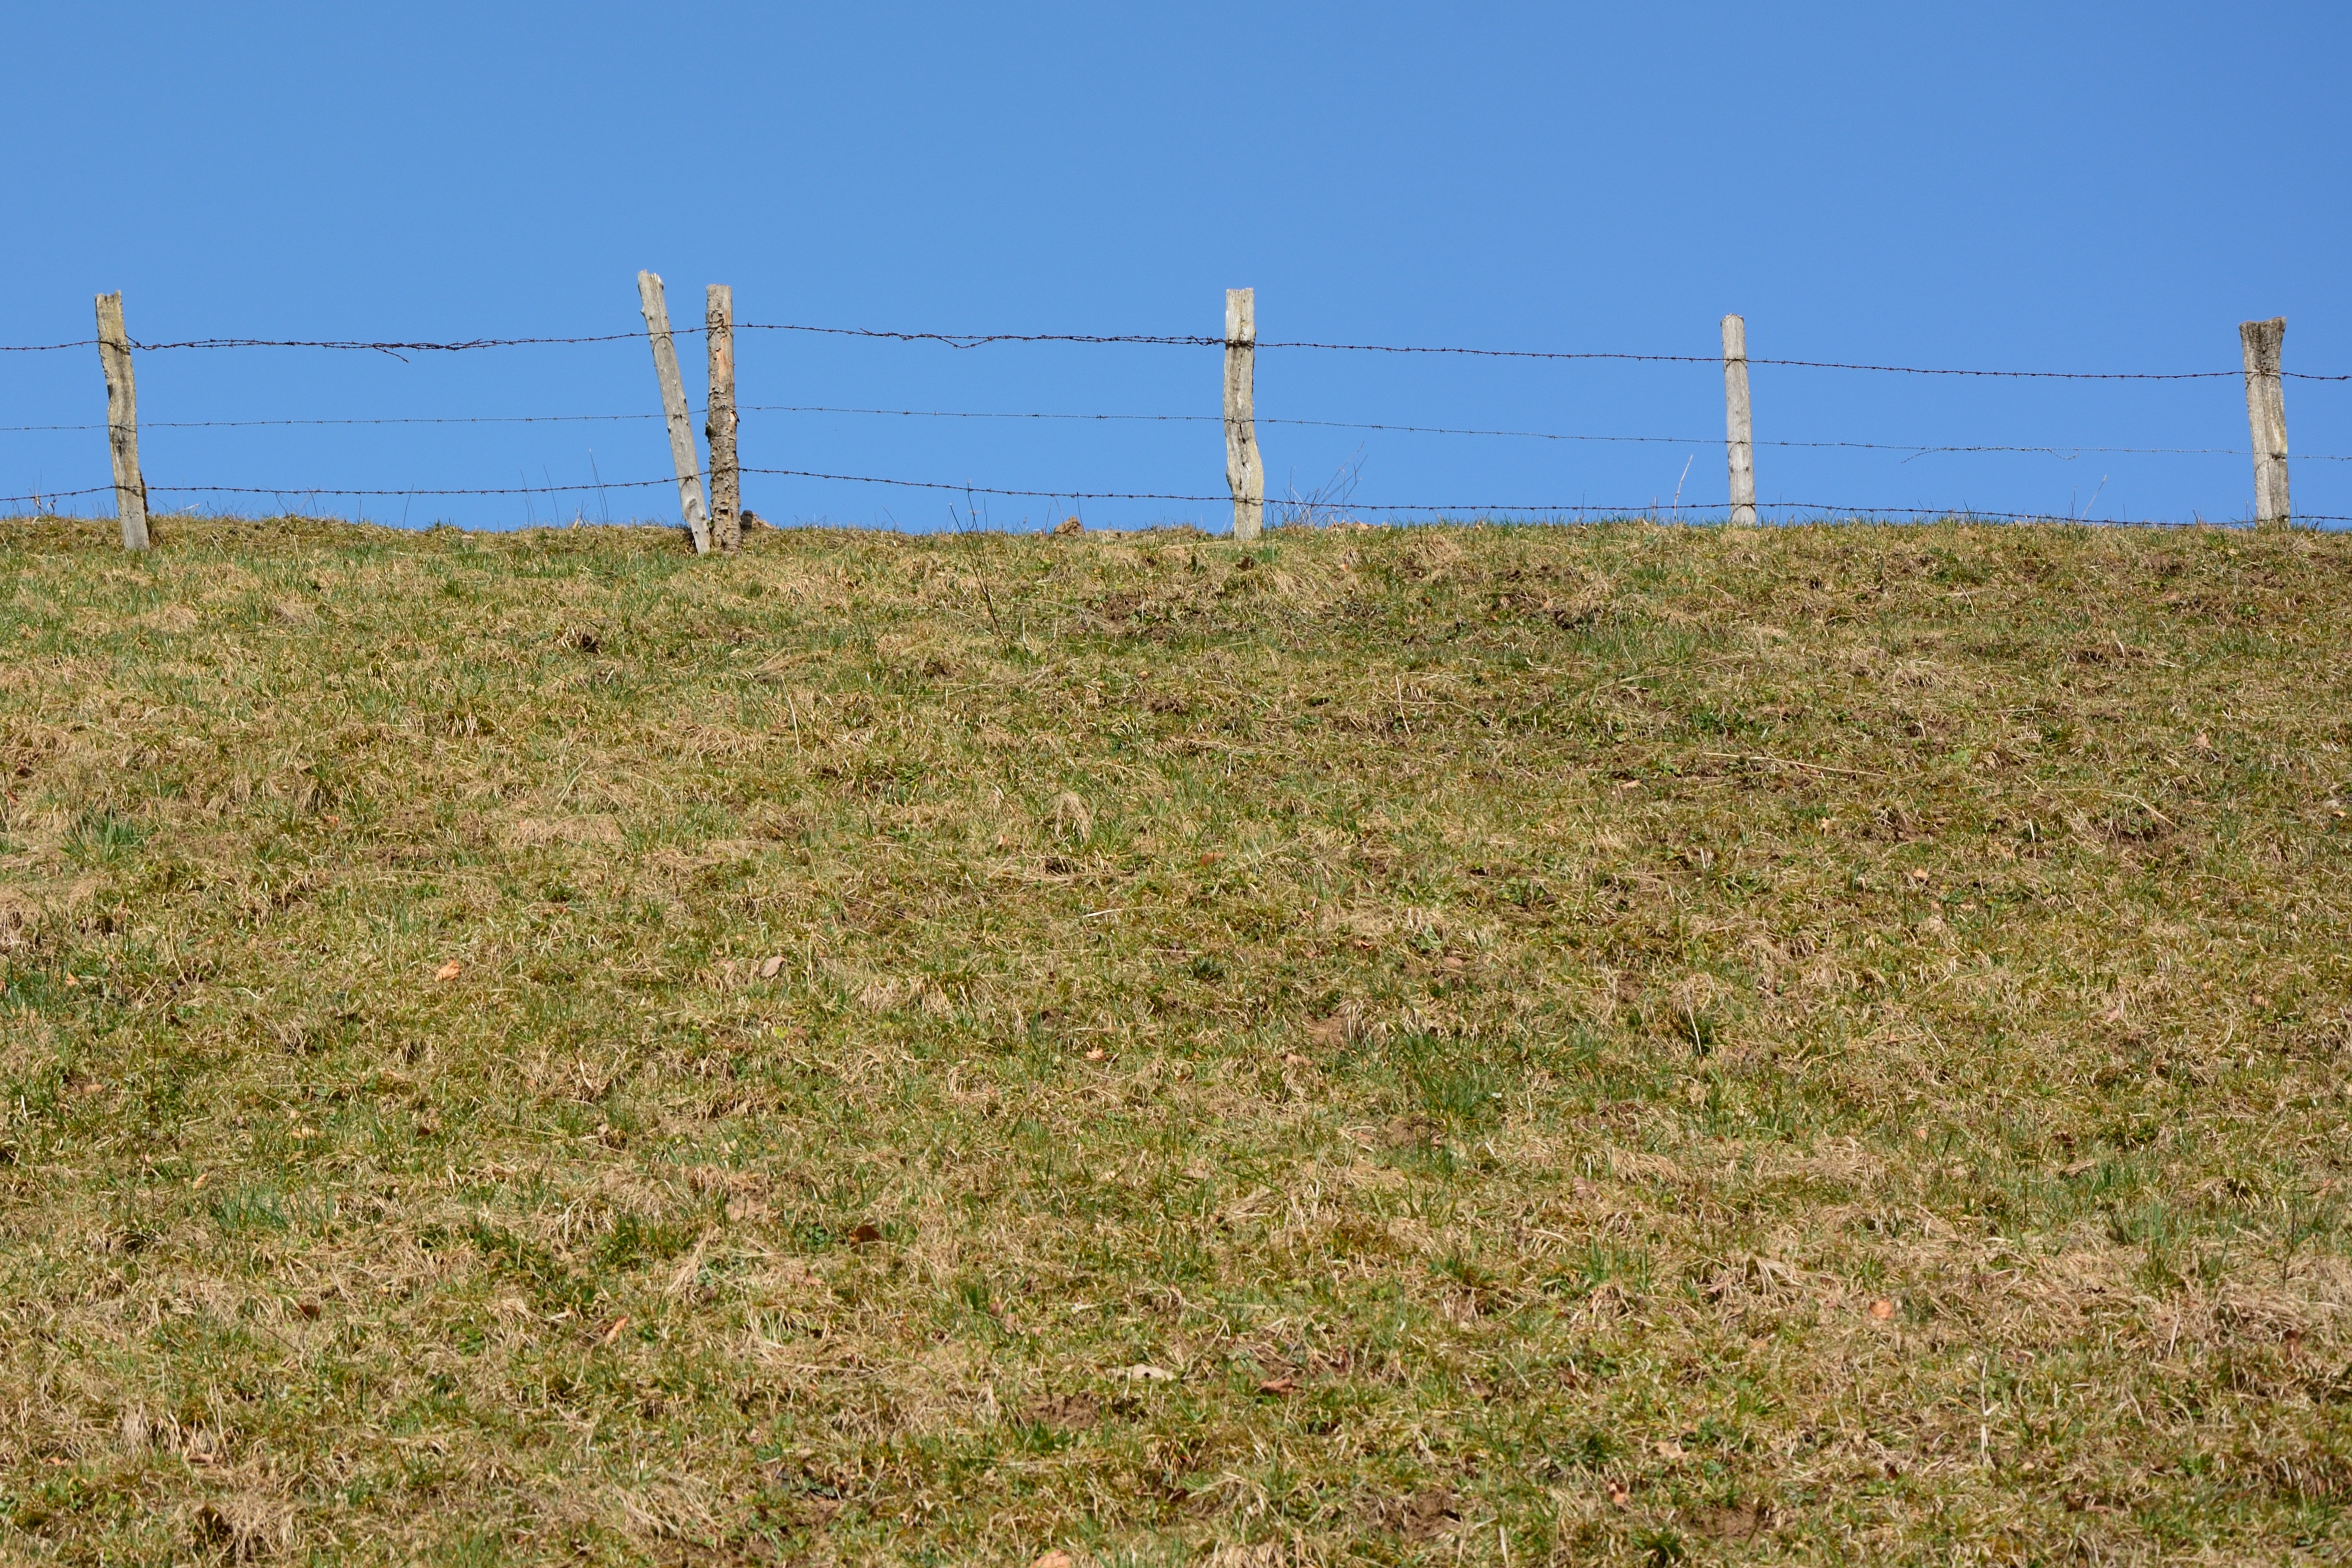
grass, horizon, fence, barbed wire, field, prairie, wind, pasture, soil, security, plain, enclosure, grassland, wetland, wind farm, barrier, habitat, border, ecosystem, limit, rural area, imprisoned, demarcation, natural environment, grass family, outdoor structure, land lot